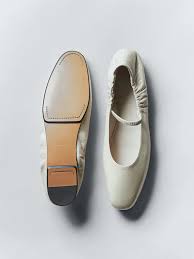
Label: Ballet Flat